Pat Bergeson

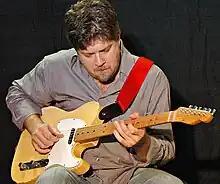
Bergeson playing his 1967 Fender Esquire at the 3rd annual Tommy Emmanuel Guitar Festival in Rietberg, Germany

Patrick Bergeson (born March 11, 1961) is an American guitarist, harmonica player and occasional songwriter. Based in Nashville, he is best known for his live and session work with Chet Atkins, Lyle Lovett, Suzy Bogguss and Les Brers.